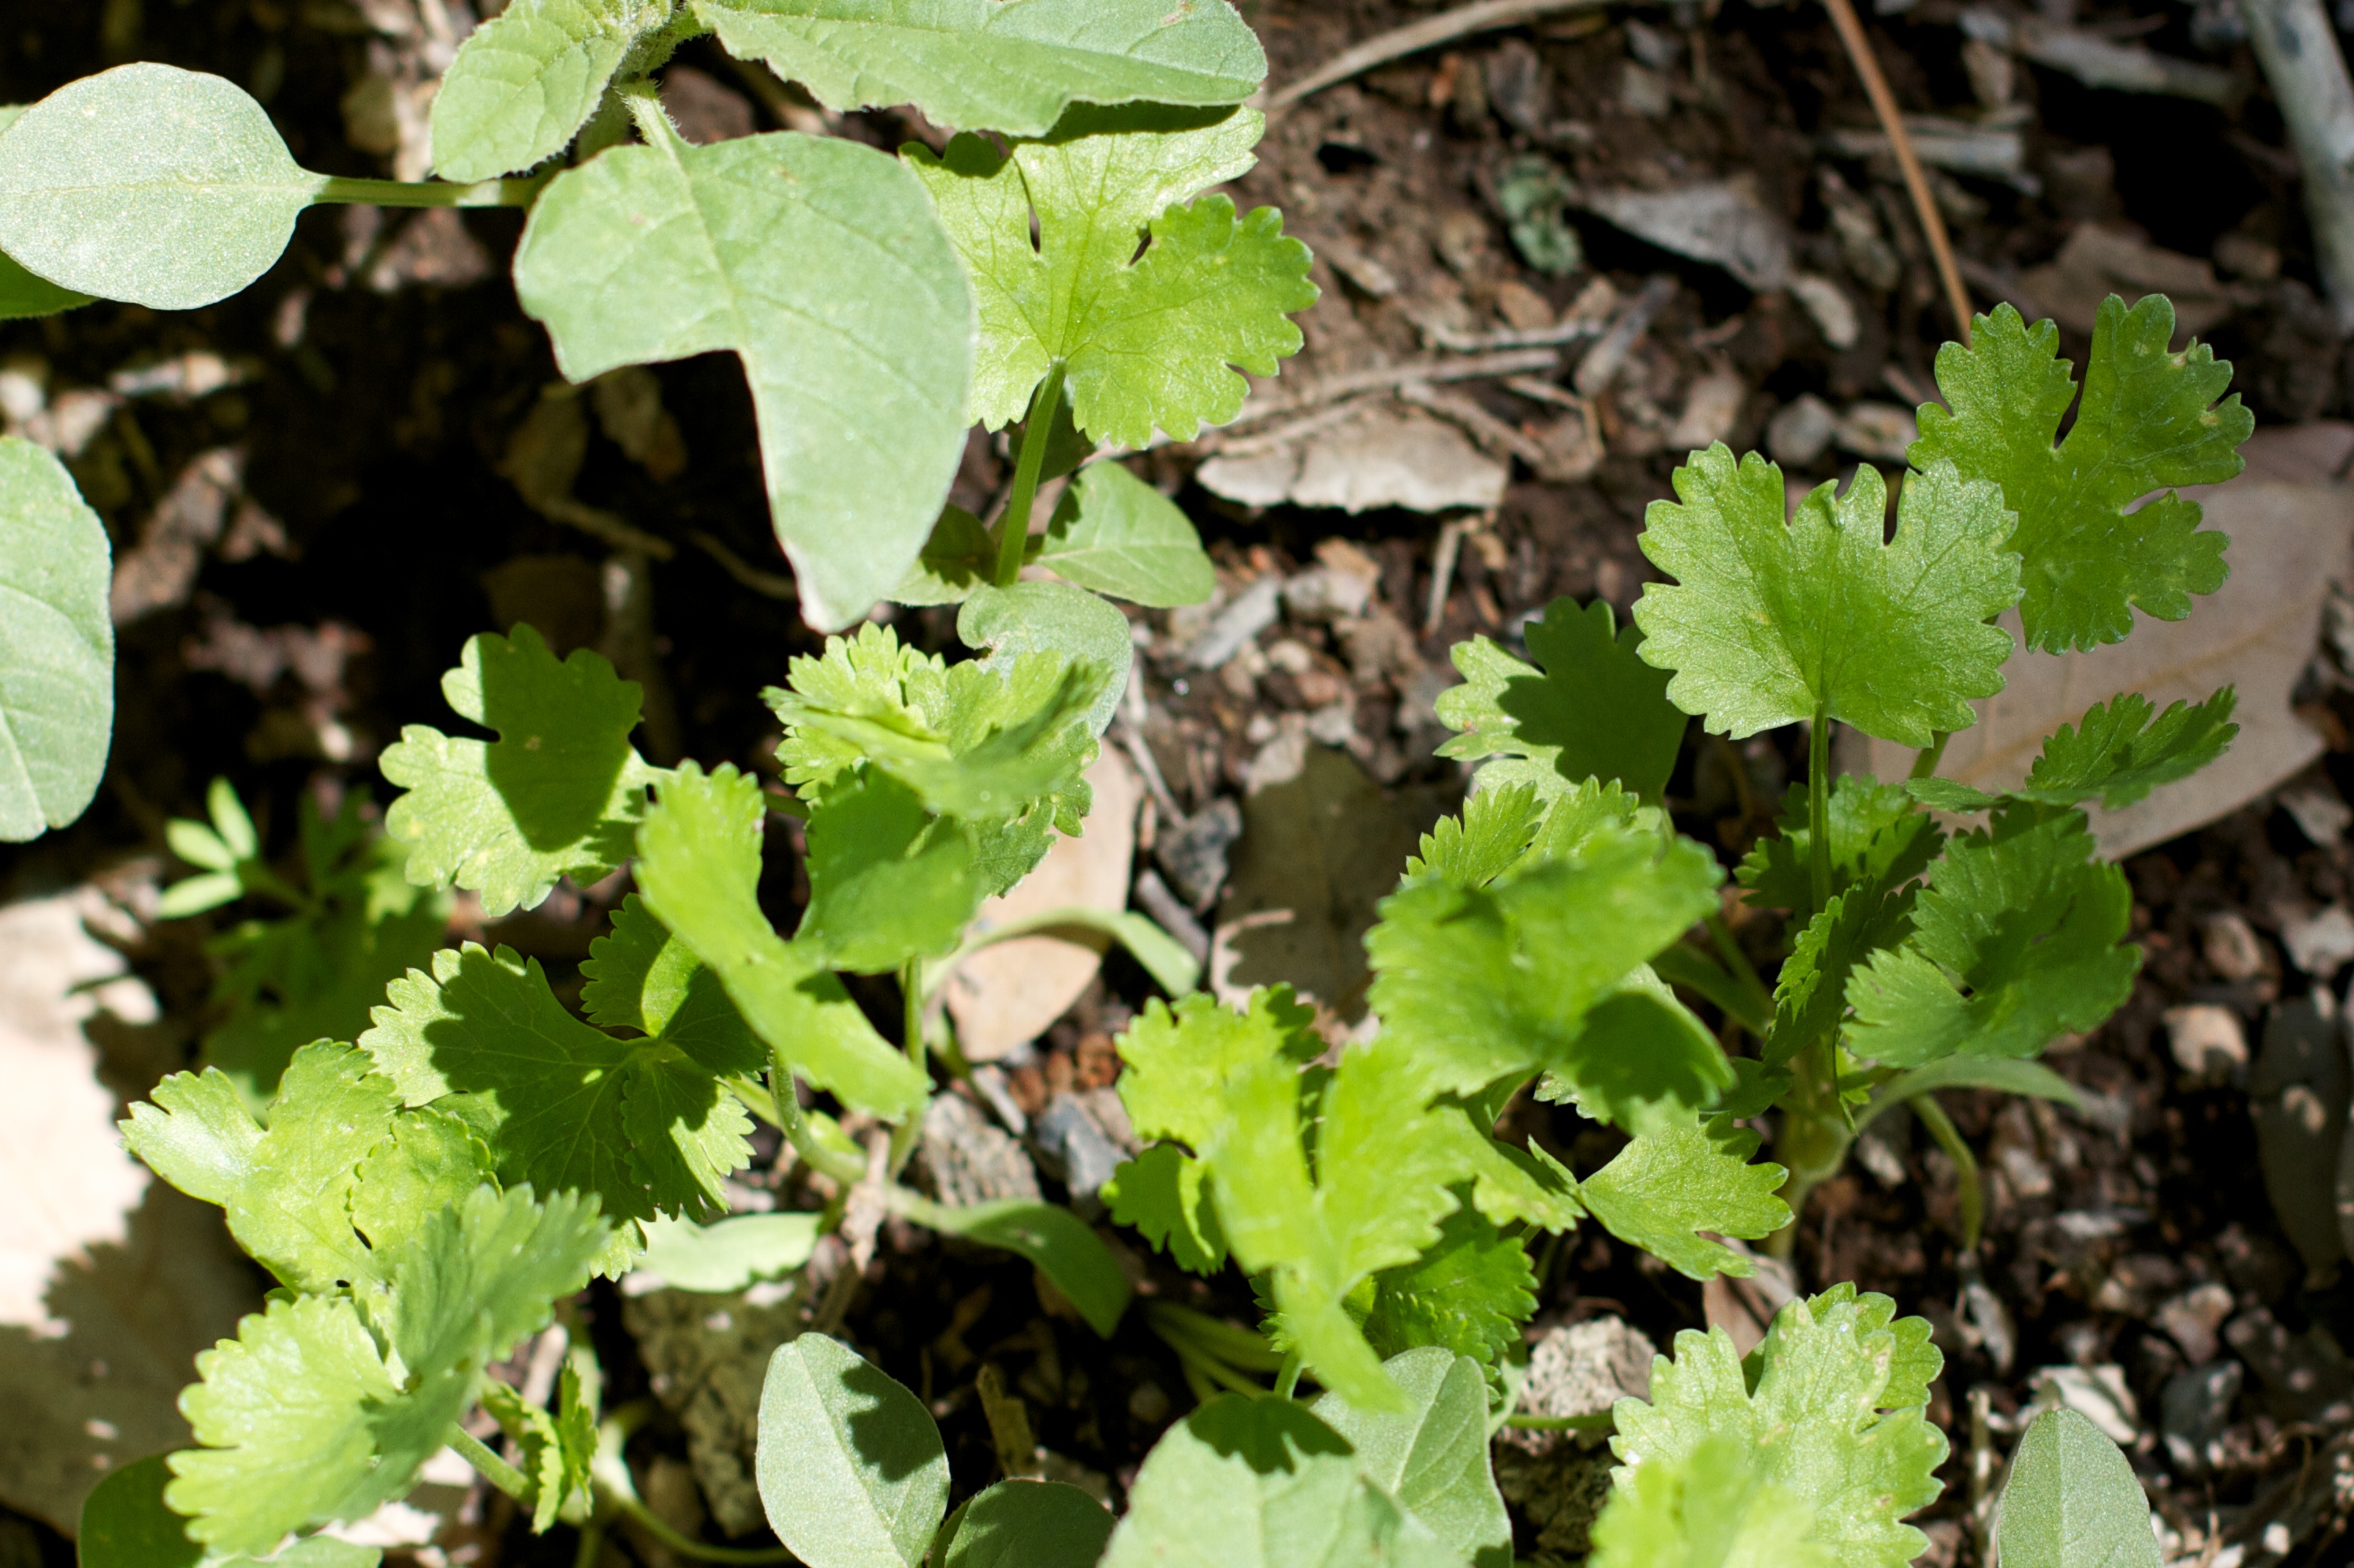
plant, leaf, flower, food, herb, produce, vegetable, garden, flowering plant, butterbur, annual plant, land plant, centella, glechoma hederacea